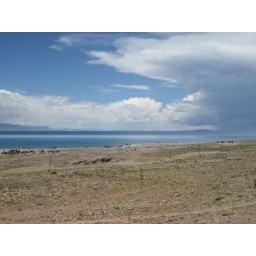
Namtso lake, the highest salt water lake in the world, or so they claim